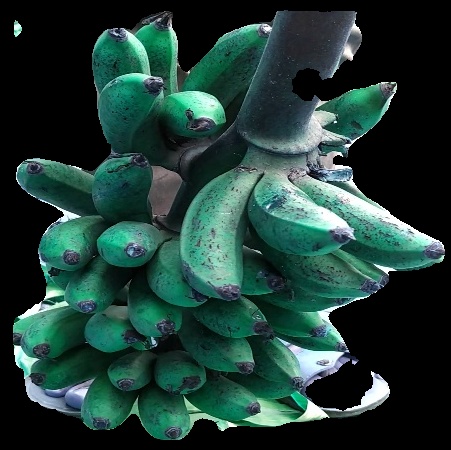
Variety: rasbale
Grade: grade3